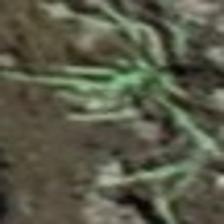
Label: clustered